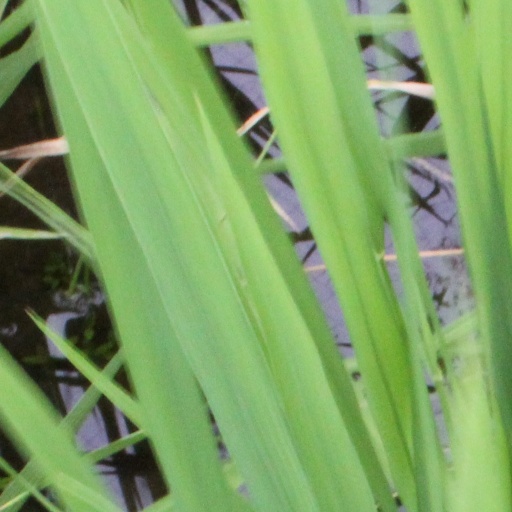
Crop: rice